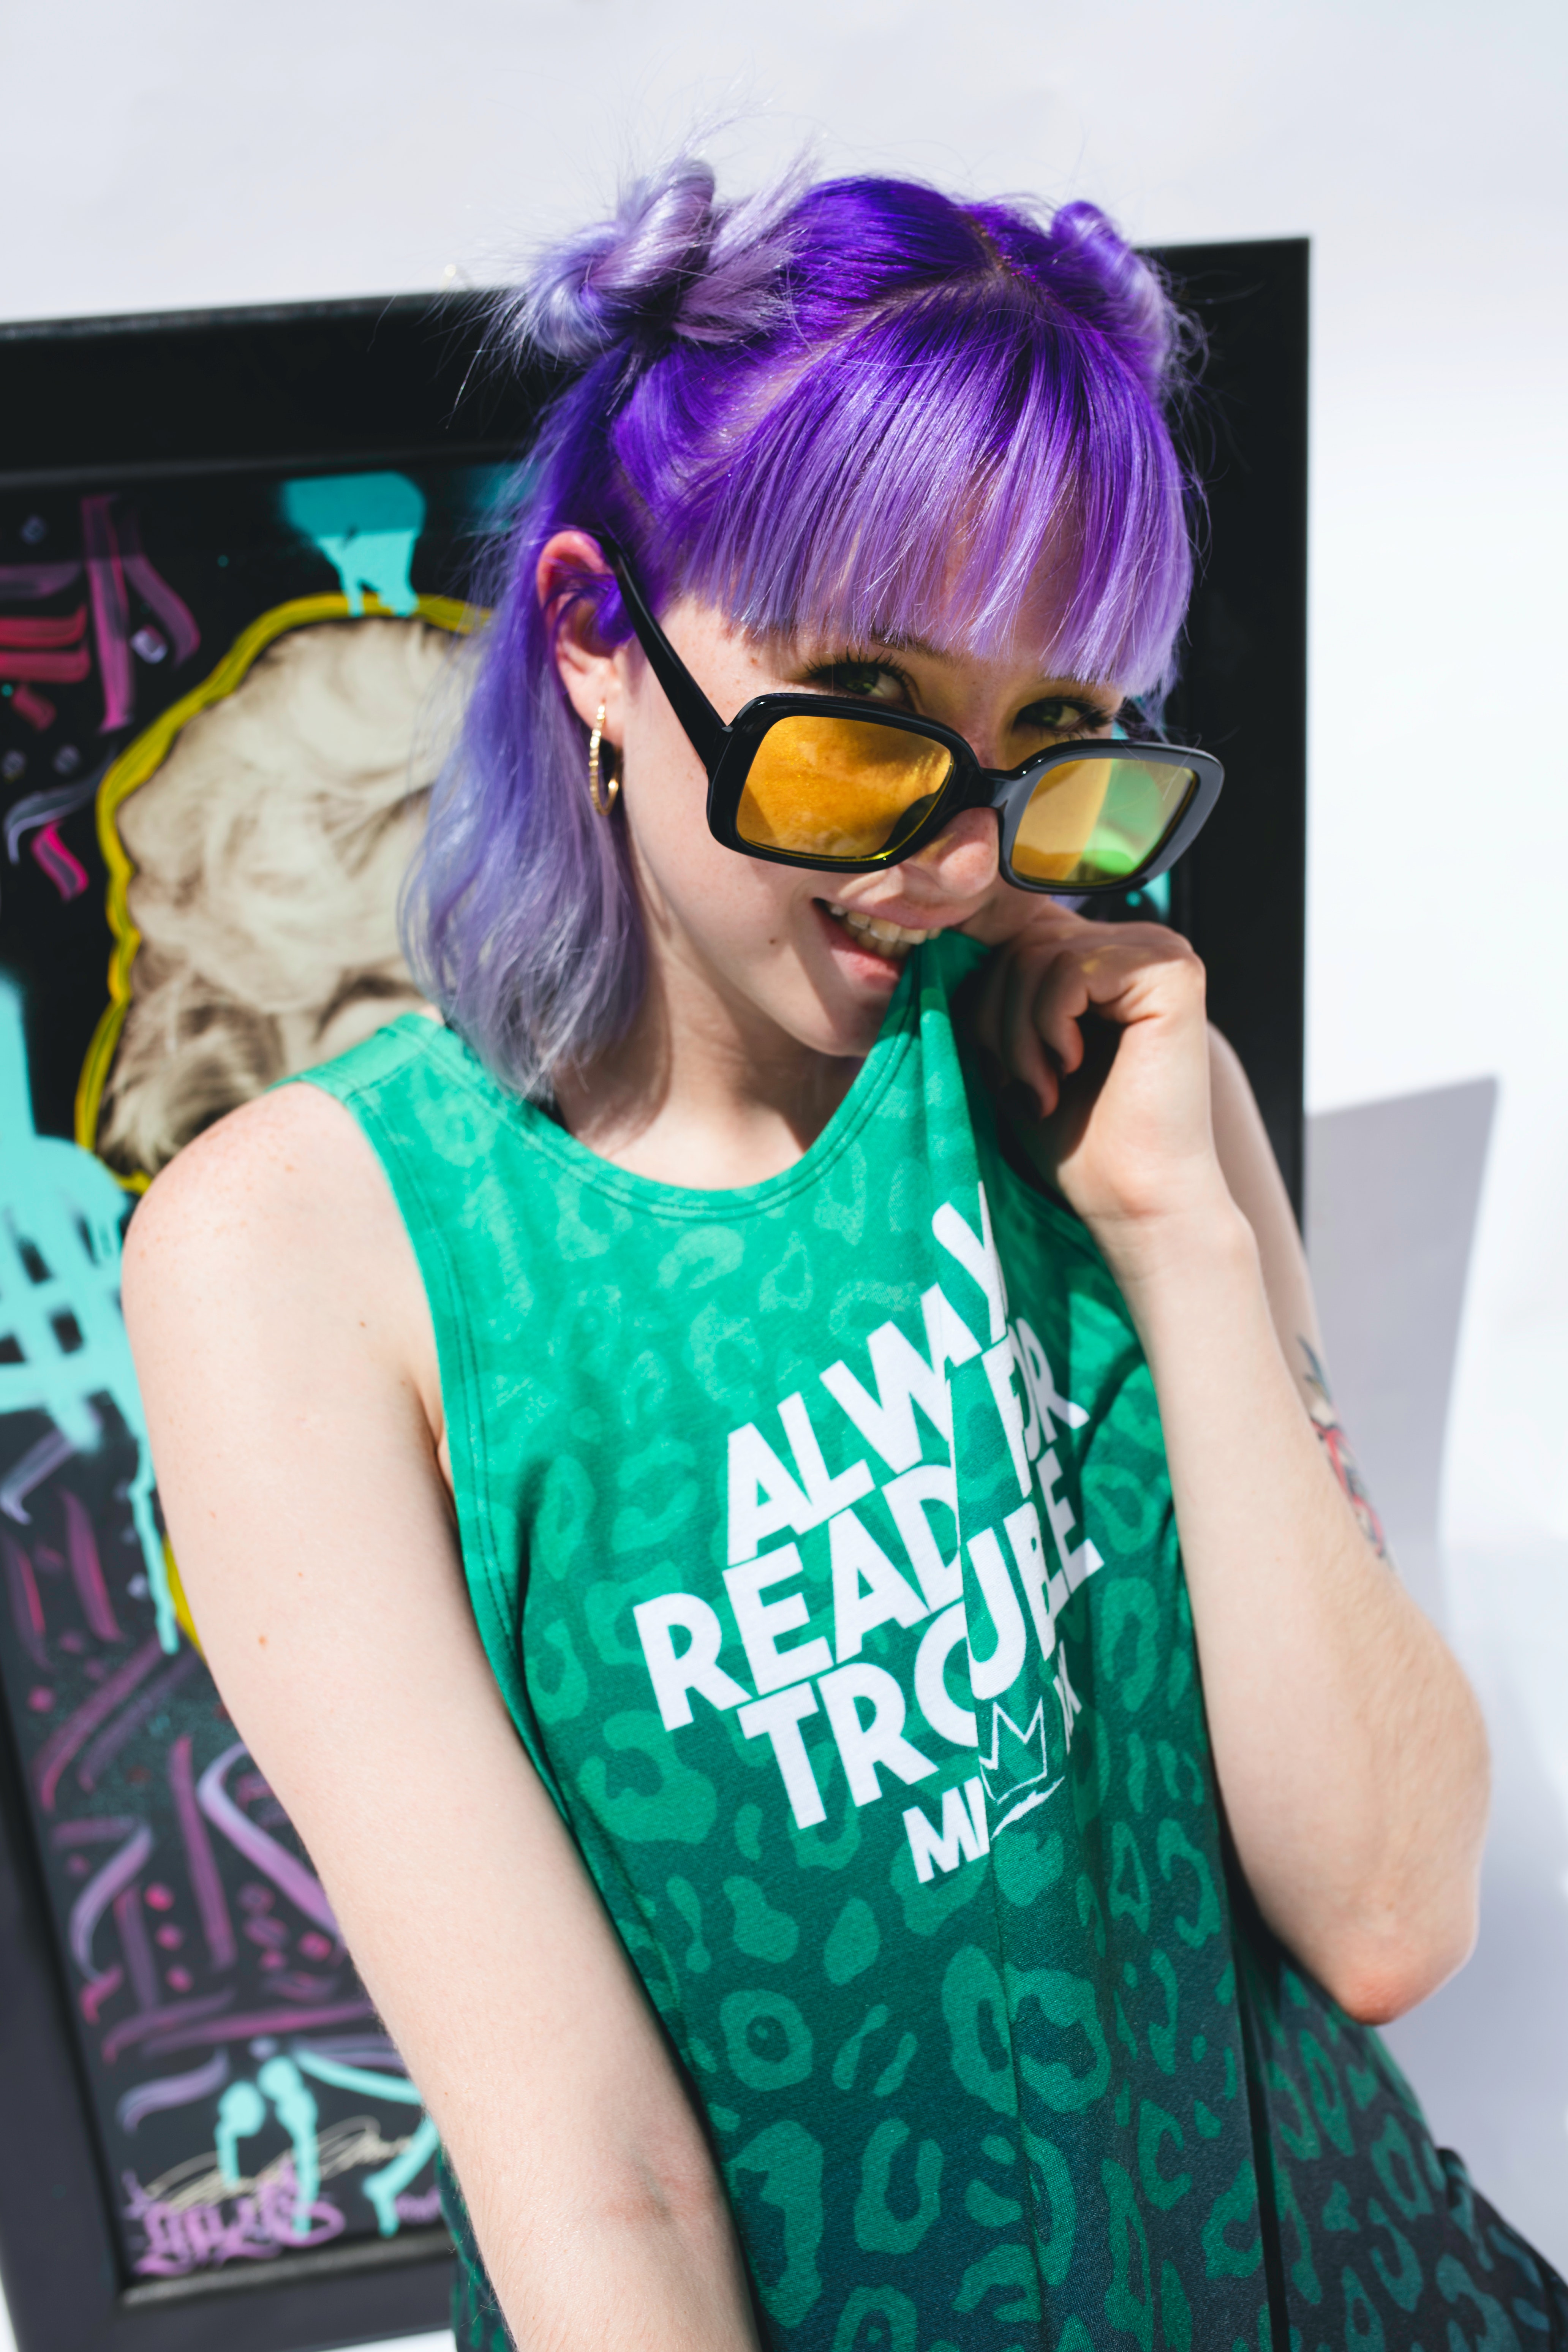
woman, clothing, hairstyle, vision care, purple, sleeve, entertainment, wig, street fashion, pink, music, eyewear, cool, magenta, bangs, performing arts, t shirt, audio equipment, fun, electric blue, long hair, event, personal protective equipment, fashion design, jewellery, music artist, singer, costume, fashion accessory, performance, hair coloring, necklace, public event, pop music, animation, party, top